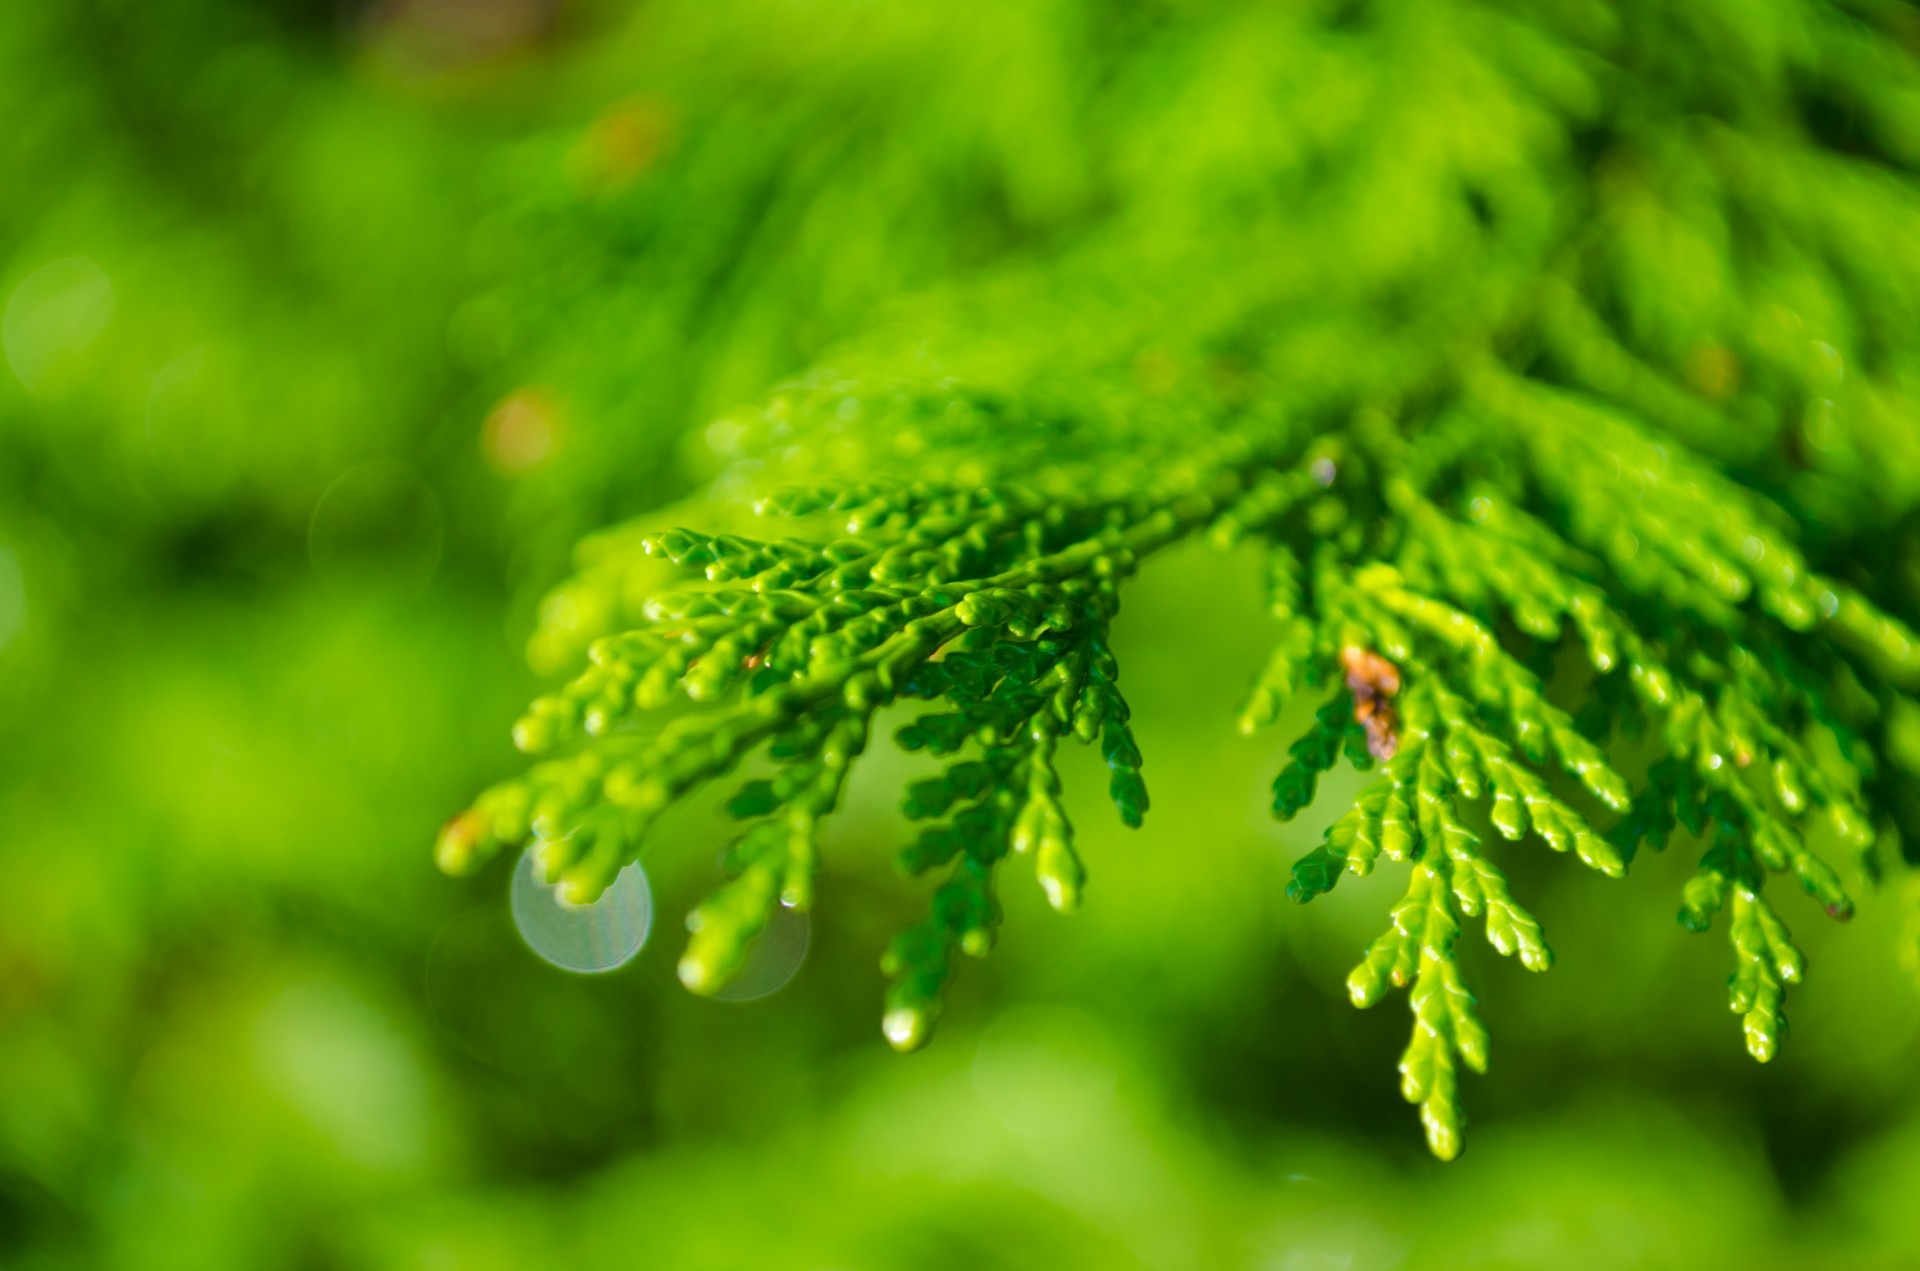
tree, nature, forest, grass, branch, droplet, drop, dew, needle, plant, lawn, sunlight, rain, leaf, flower, raindrop, summer, moss, pine, gift, fur, green, macro, natural, evergreen, fresh, botany, fir, flora, season, fir tree, close up, background, coniferous, spruce, seasonal, new, pure, siberian, pinus, macro photography, grass family, plant stem, woody plant, land plant, fur tree